Court–Exchange Building

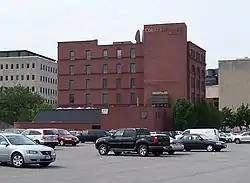
The Court–Exchange Building in June 2010

The Court–Exchange Building (formerly the National Casket Company building) is a historic industrial and commercial building located at 142 Exchange Street (at the corner of Court Street) in Rochester, New York.